Whipsaw (film)

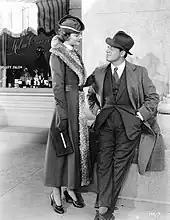
Myrna Loy and Spencer Tracy in "Whipsaw"

Thieves Ed Dexter and Harry Ames are trying to steal some valuable pearls. When Ed discovers another gang, led by "Doc" Evans, has the same idea, he tips off the police to get rid of the competition. Then Ed and Harry get what they were after. When the authorities connect Vivian to the robbery (she had worked with Ed and Harry in the past, but not on this theft), government agent Ross McBride is assigned to get Vivian to lead him to her partners by pretending to be a crook named Danny Ackerman. However, Vivian quickly realizes Ross is a plant. Nonetheless, she plays along, as the other bunch of crooks is following her. Meanwhile, Ed has hidden the pearls in the handle of Vivian's hand mirror without her knowledge.